Vallbona Abbey

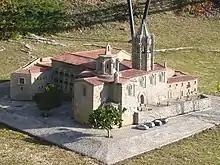
Model of Vallbona Abbey, at Catalunya en Miniatura

Initially the monastery consisted of a community of hermits or anchorites of both sexes, founded by Ramon de Vallbona and documented from 1157, which followed the Rule of St. Benedict. In 1163 the community received a gift of land from Ramon Berenguer IV, count of Barcelona. By 1175 only a small group of nuns remained, who decided to affiliate themselves to the Cistercian Order. The first abbess, Oria Ramirez, was appointed in the following year from Tulebras Abbey (Monastery of Santa Maria de la Caridad) in Tulebras, Navarre.